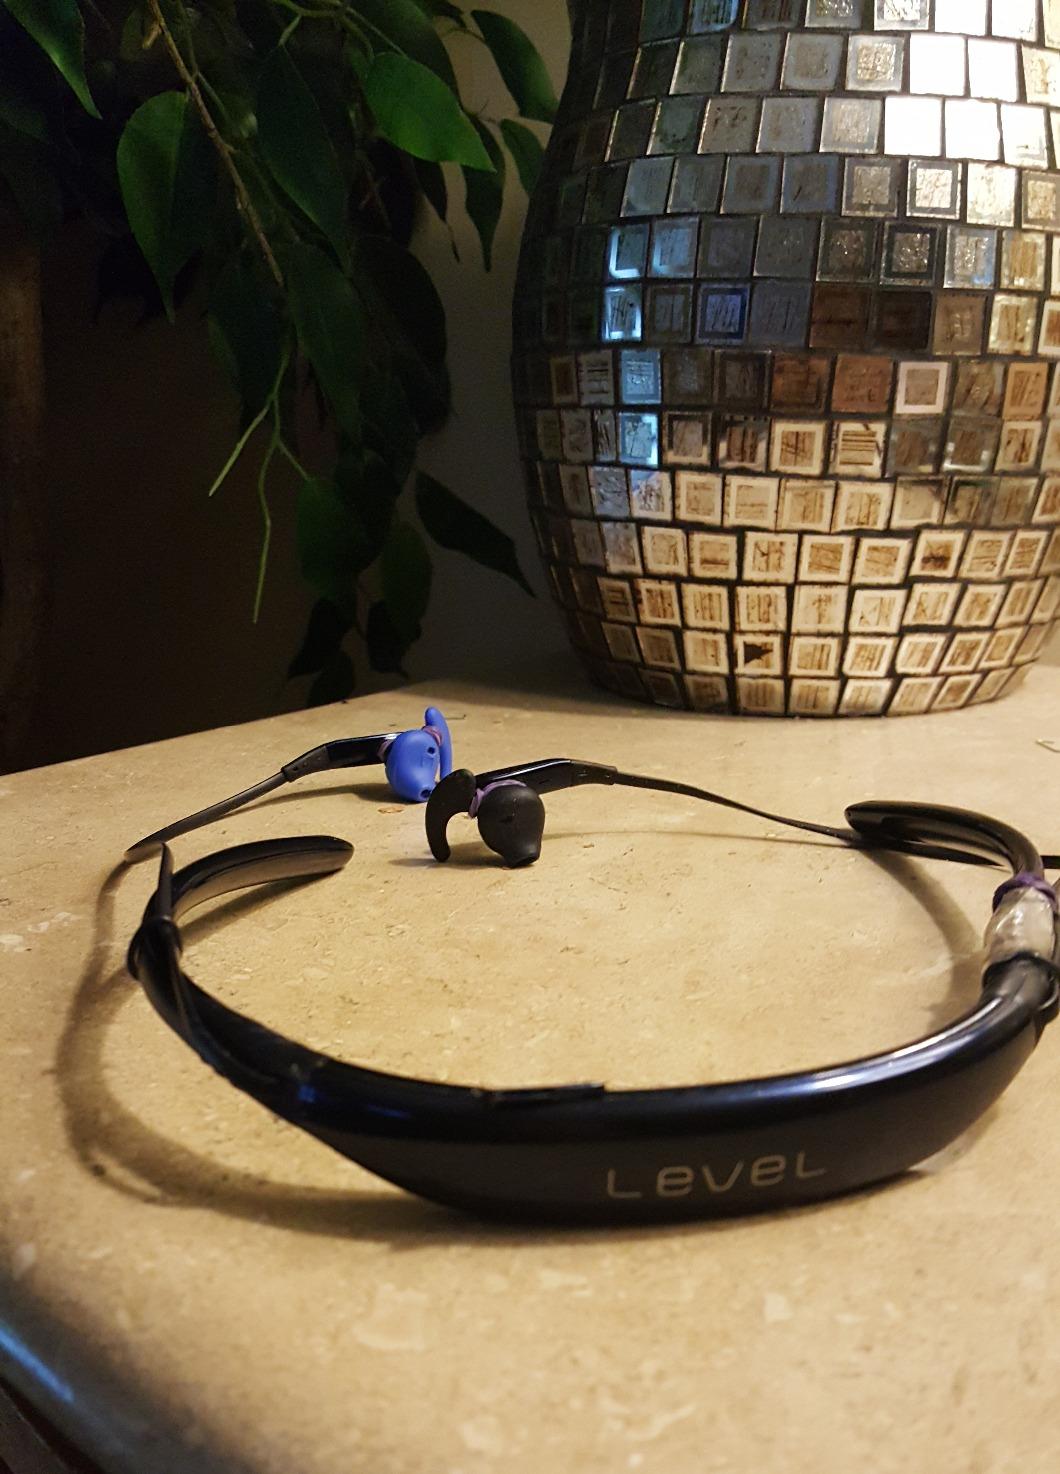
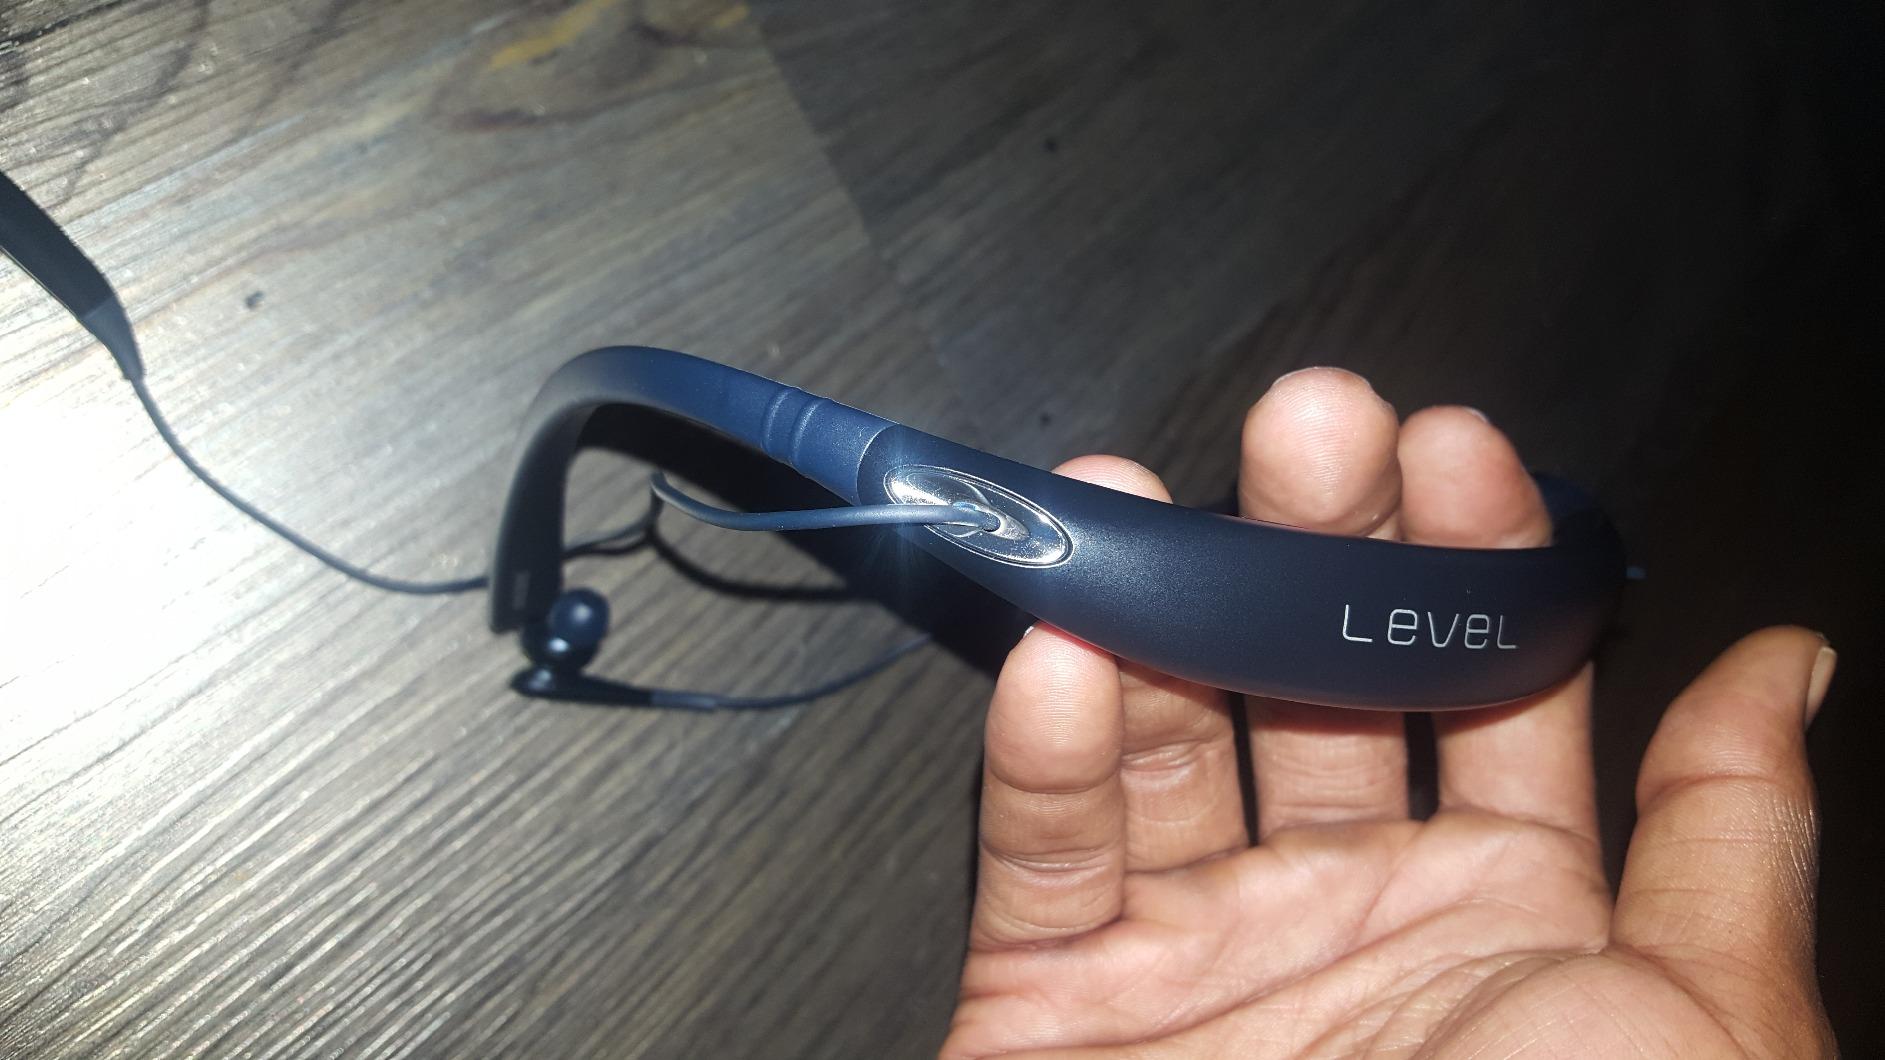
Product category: headphones
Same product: yes